Denis Petrov

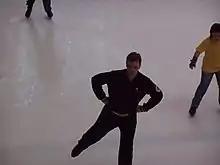
Petrov at the Chen Lu International Skating Club

Denis Alekseyevich Petrov (born 3 March 1968) is a Russian former pair skater who competed for the Soviet Union, the Commonwealth of Independent States, and the Unified Team. With his then-wife Elena Bechke, he is the 1992 Olympic silver medalist, the 1989 World bronze medalist, a two-time European silver medalist (1991–92), 1992 Soviet national champion.